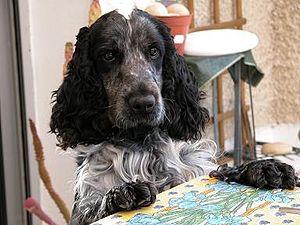
Le cocker spaniel anglais ou cocker anglais est une race de chiens classée, selon la Société centrale canine, dans le groupe huit des retrievers, chiens leveurs de gibier et chiens d'eau.